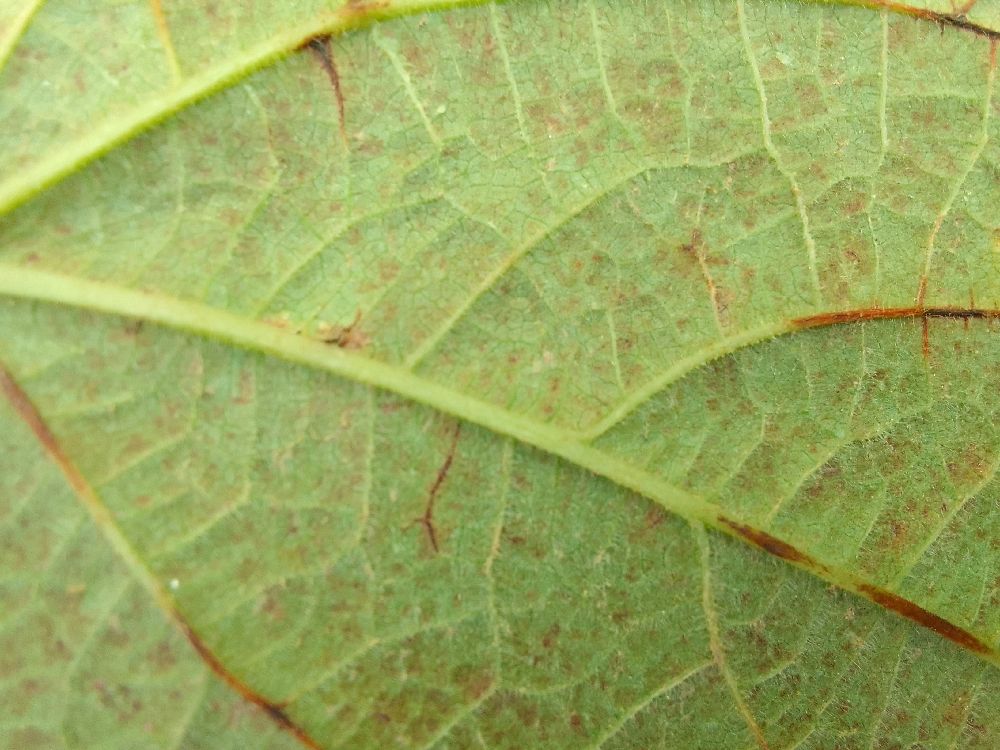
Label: anthracnose